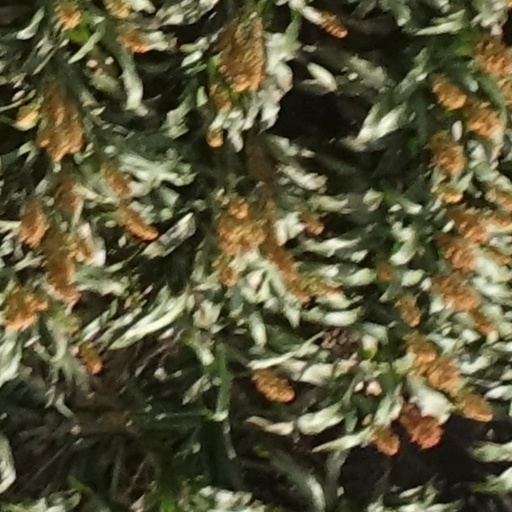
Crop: sorghum